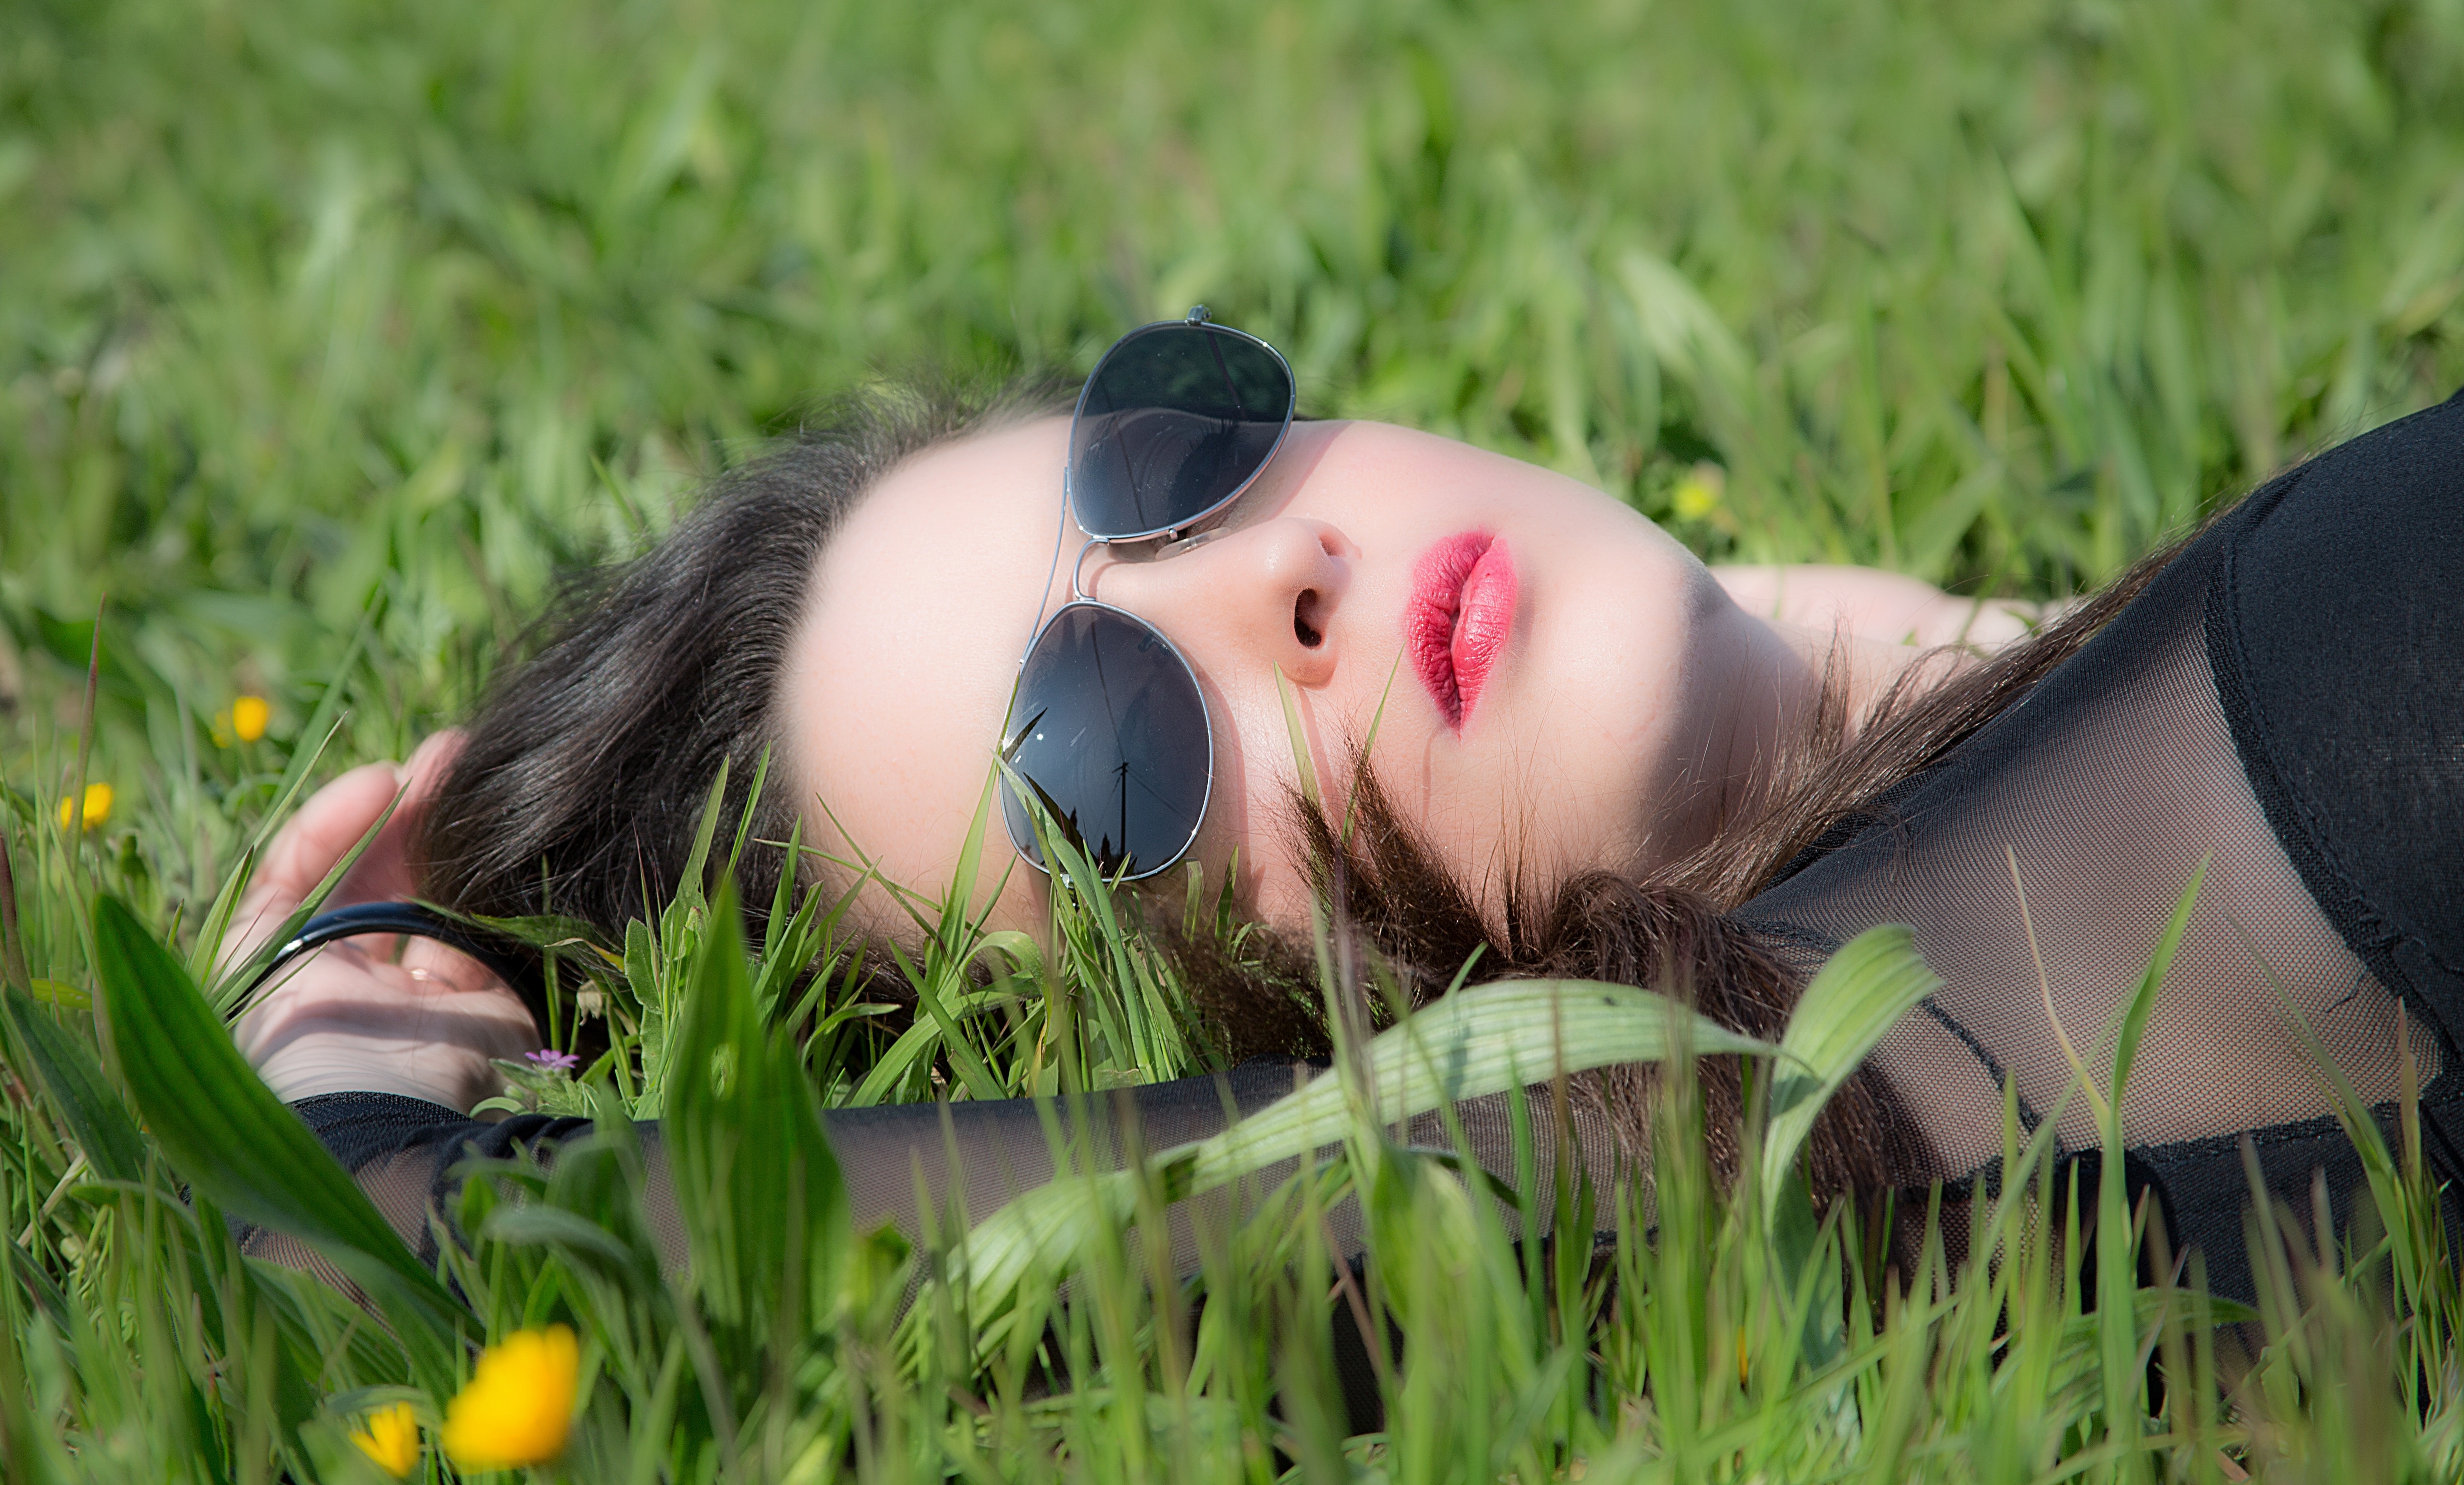
grass, girl, woman, lawn, photography, meadow, sunlight, flower, female, portrait, model, green, child, eye, photograph, skin, beauty, sexy, elegant, young woman, glamour, female beauty, portrait photography